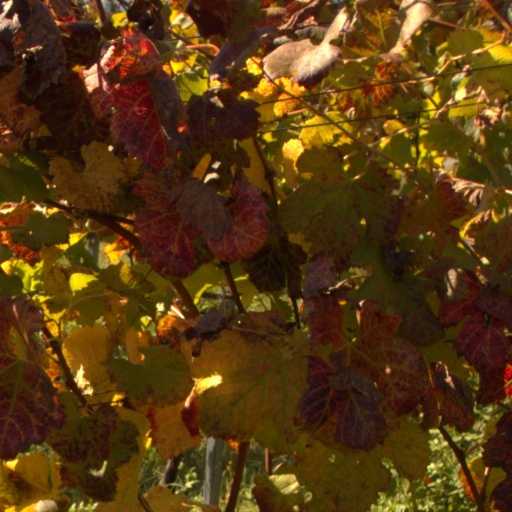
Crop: grape